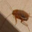
Label: cockroach